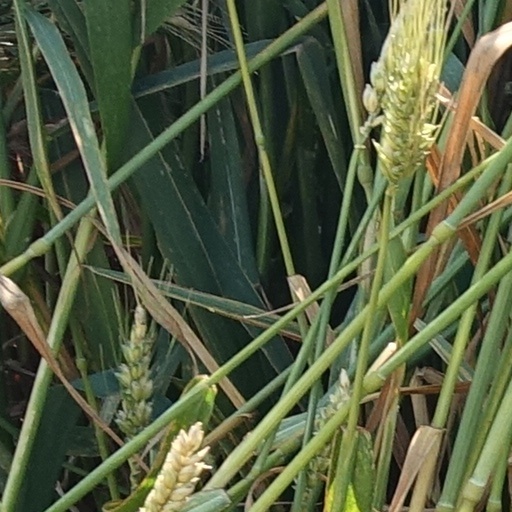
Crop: wheat